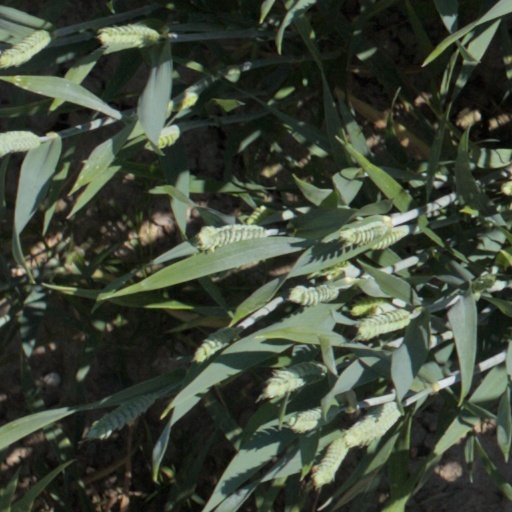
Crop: wheat